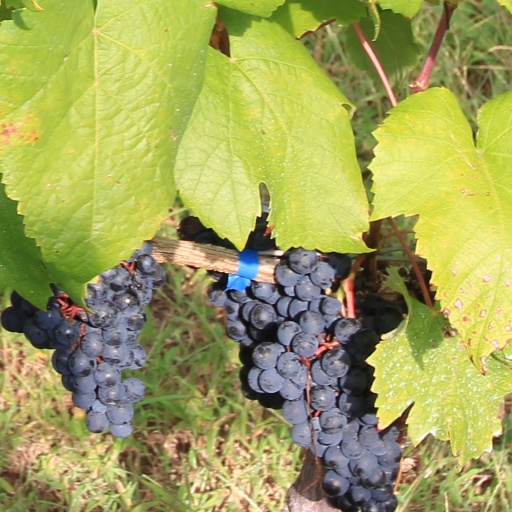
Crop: grape